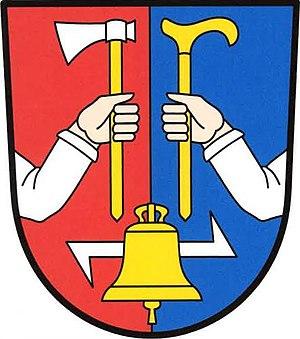
Čakov est une commune du district de Benešov, dans la région de Bohême-Centrale, en République tchèque. Sa population s'élevait à 125 habitants en 2020.